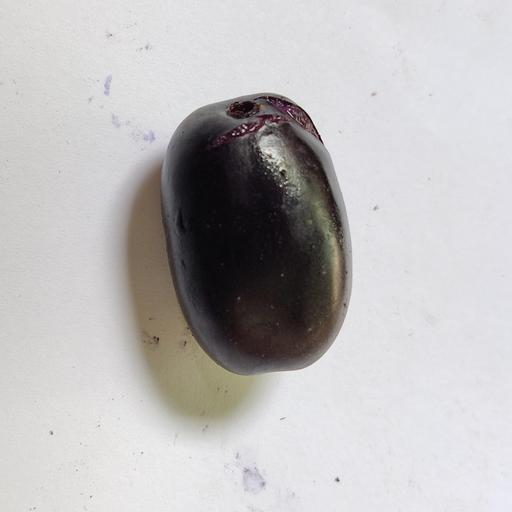
Crop type: Berry